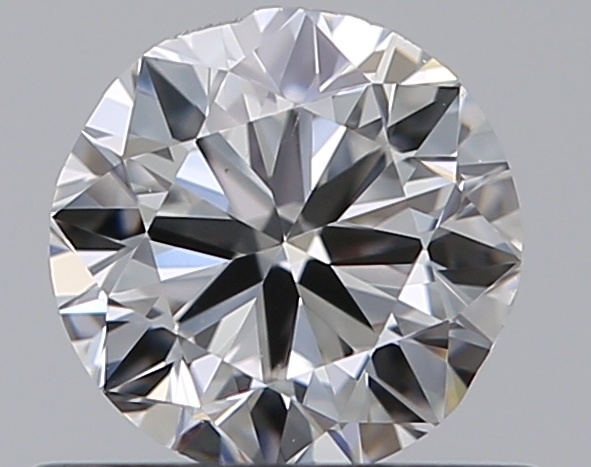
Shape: round
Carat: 0.5
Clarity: SI1
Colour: E
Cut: GD
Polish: EX
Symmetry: VG
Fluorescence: N
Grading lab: GIA
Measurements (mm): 4.89 x 4.98 x 3.1